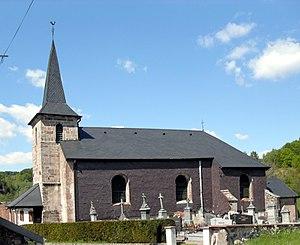
L'église Saint-Laurent à Beulotte-Saint-Laurent
Beulotte-Saint-Laurent est une commune française située dans le département de la Haute-Saône, en région Bourgogne-Franche-Comté.